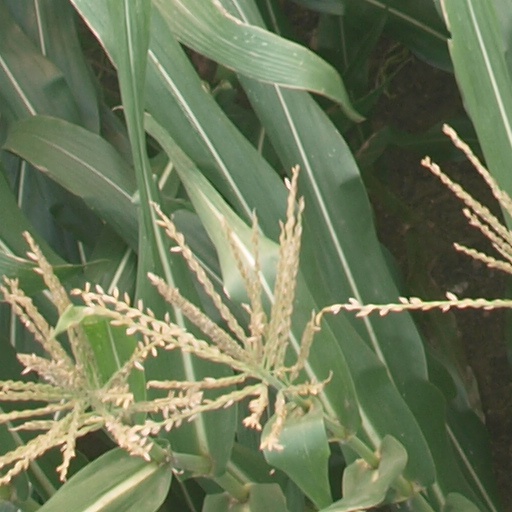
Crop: maize; corn